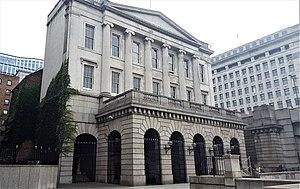
Fishmongers' Hall est un bâtiment classé au grade II * situé à London Bridge, dans la City de Londres. C'est le siège de la Worshipful Company of Fishmongers, l'une des sociétés de livraisons de la City de Londres.